Limbs of the horse

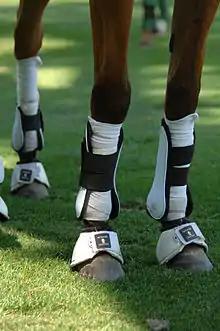
A polo pony with its legs wrapped for protection

Lameness in horses is movement at an abnormal gait due to pain in any part of the body. It is most commonly caused by pain to the legs or feet. Lameness can also be caused by abnormalities in the nervous system. While horses with poor conformation and congenital conditions are more likely to develop lameness, trauma, infection and acquired abnormalities are also causes. The largest cause of poor performance in equine athletes is lameness caused by abnormalities in the muscular or skeletal systems. The majority of lameness is found in the forelimbs, with at least 95 percent of these cases stemming from problems in the structures from the knee down. Lameness in the hind limbs is caused by problems in the hock and/or stifle 80 percent of the time.